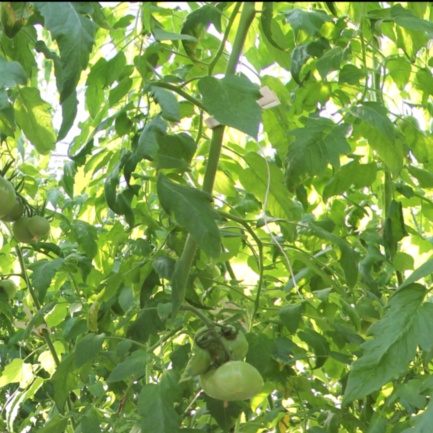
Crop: tomato